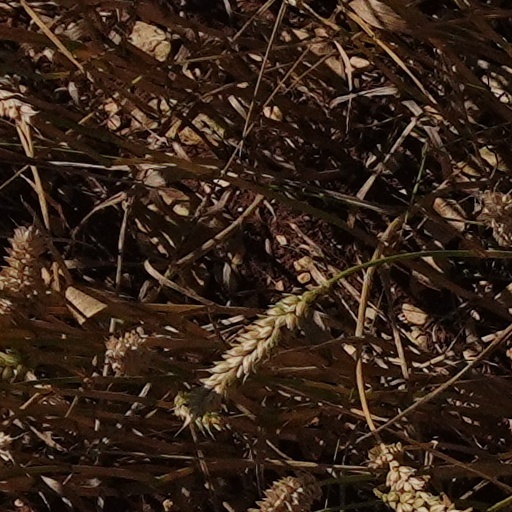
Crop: wheat